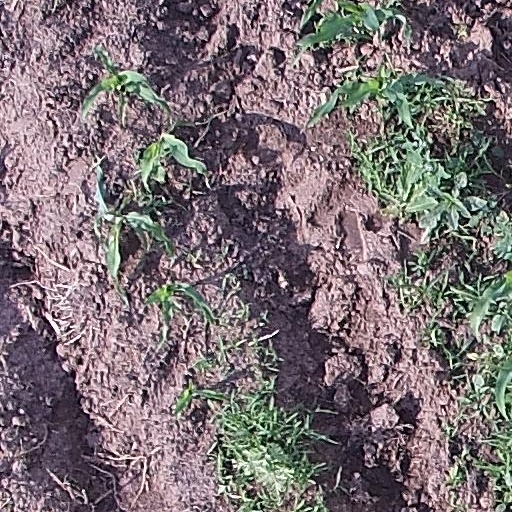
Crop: maize; corn